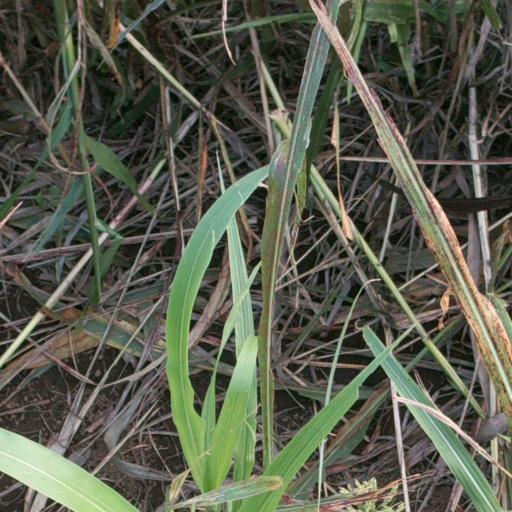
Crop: sorghum